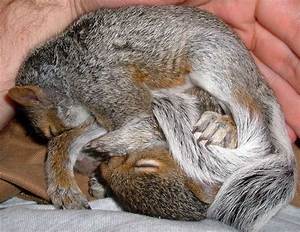
Label: squirrel